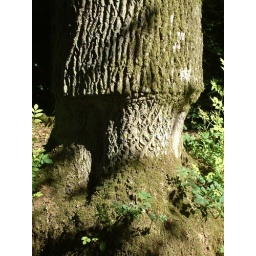
Strange shape of tree base in Westonbirt Arboretum.